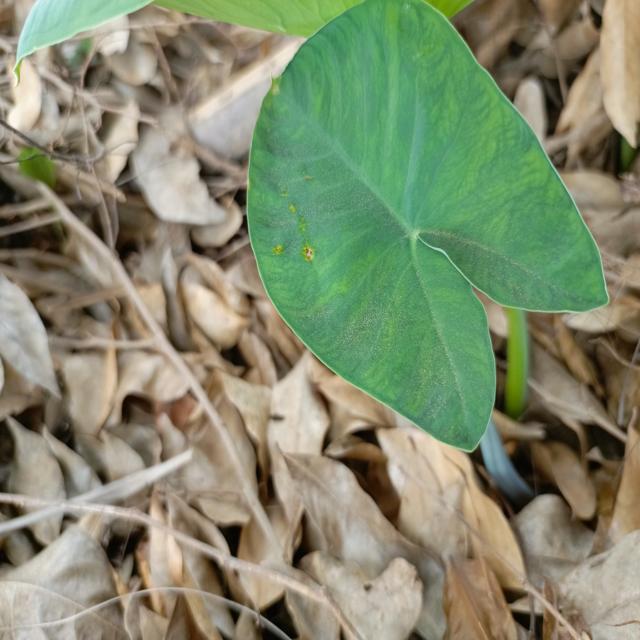
Label: Early_Blight